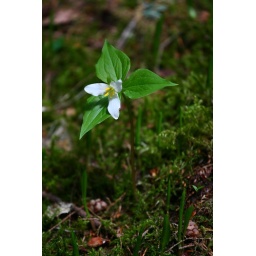
A small white Trillium flower in the Hoh Rainforest, Olympic National Park, Washington